The Galloping Major (film)

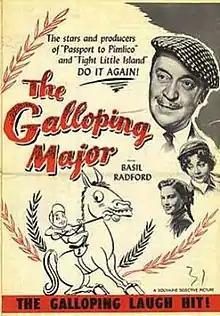

The Galloping Major is a 1951 British comedy sports film, starring Basil Radford, Jimmy Hanley and Janette Scott. It also featured Sid James, Charles Hawtrey and Joyce Grenfell in supporting roles. It was directed by Henry Cornelius and made at the Riverside Studios in Hammersmith. The film's sets were designed by Norman Arnold.